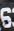
Number: 6